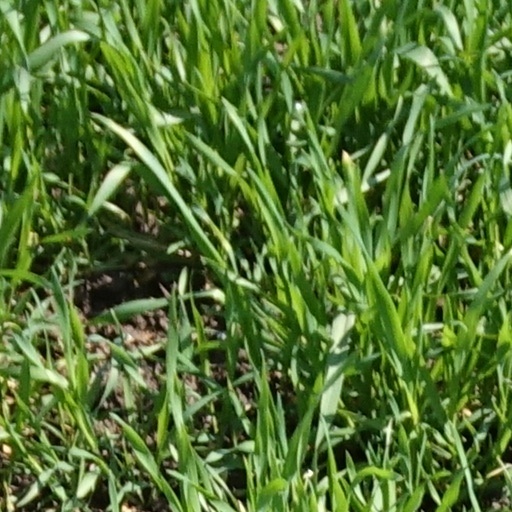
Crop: wheat